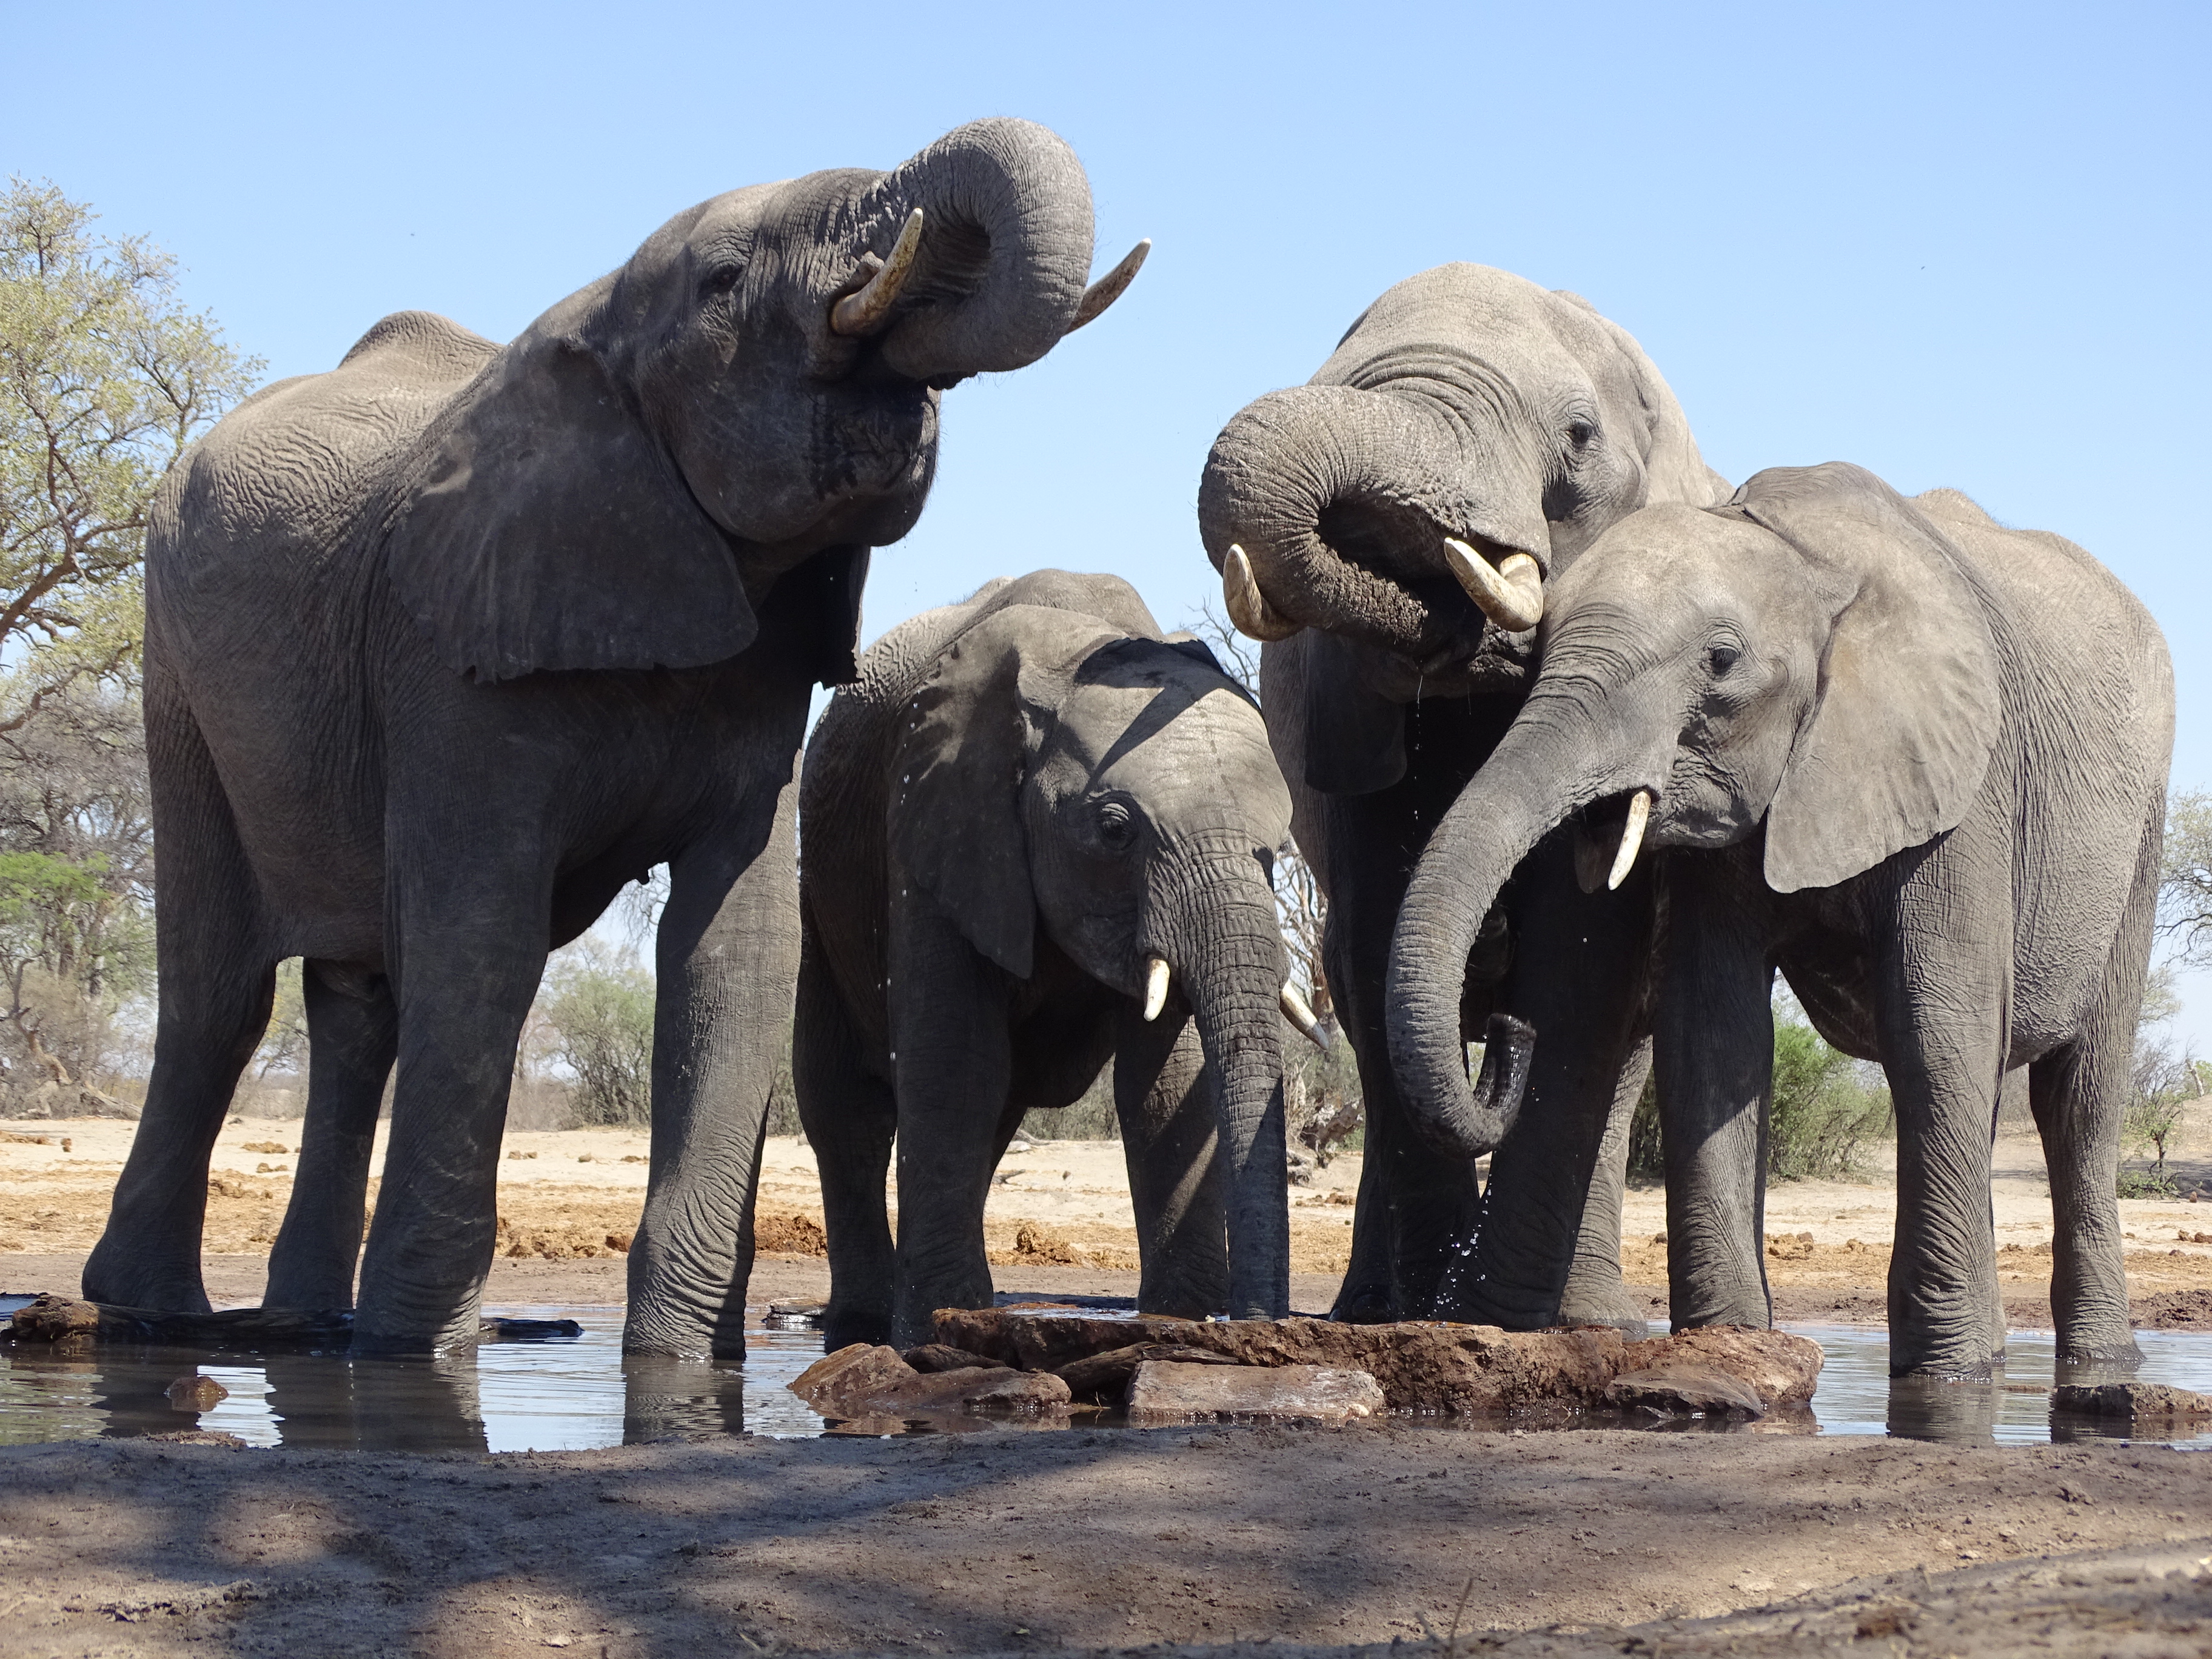
elephants, elephant, elephants and mammoths, terrestrial animal, indian elephant, vertebrate, wildlife, mammal, african elephant, nature reserve, wilderness, snout, herd, safari, zoo, organism, tusk, adaptation, national park, working animal, landscape, grassland